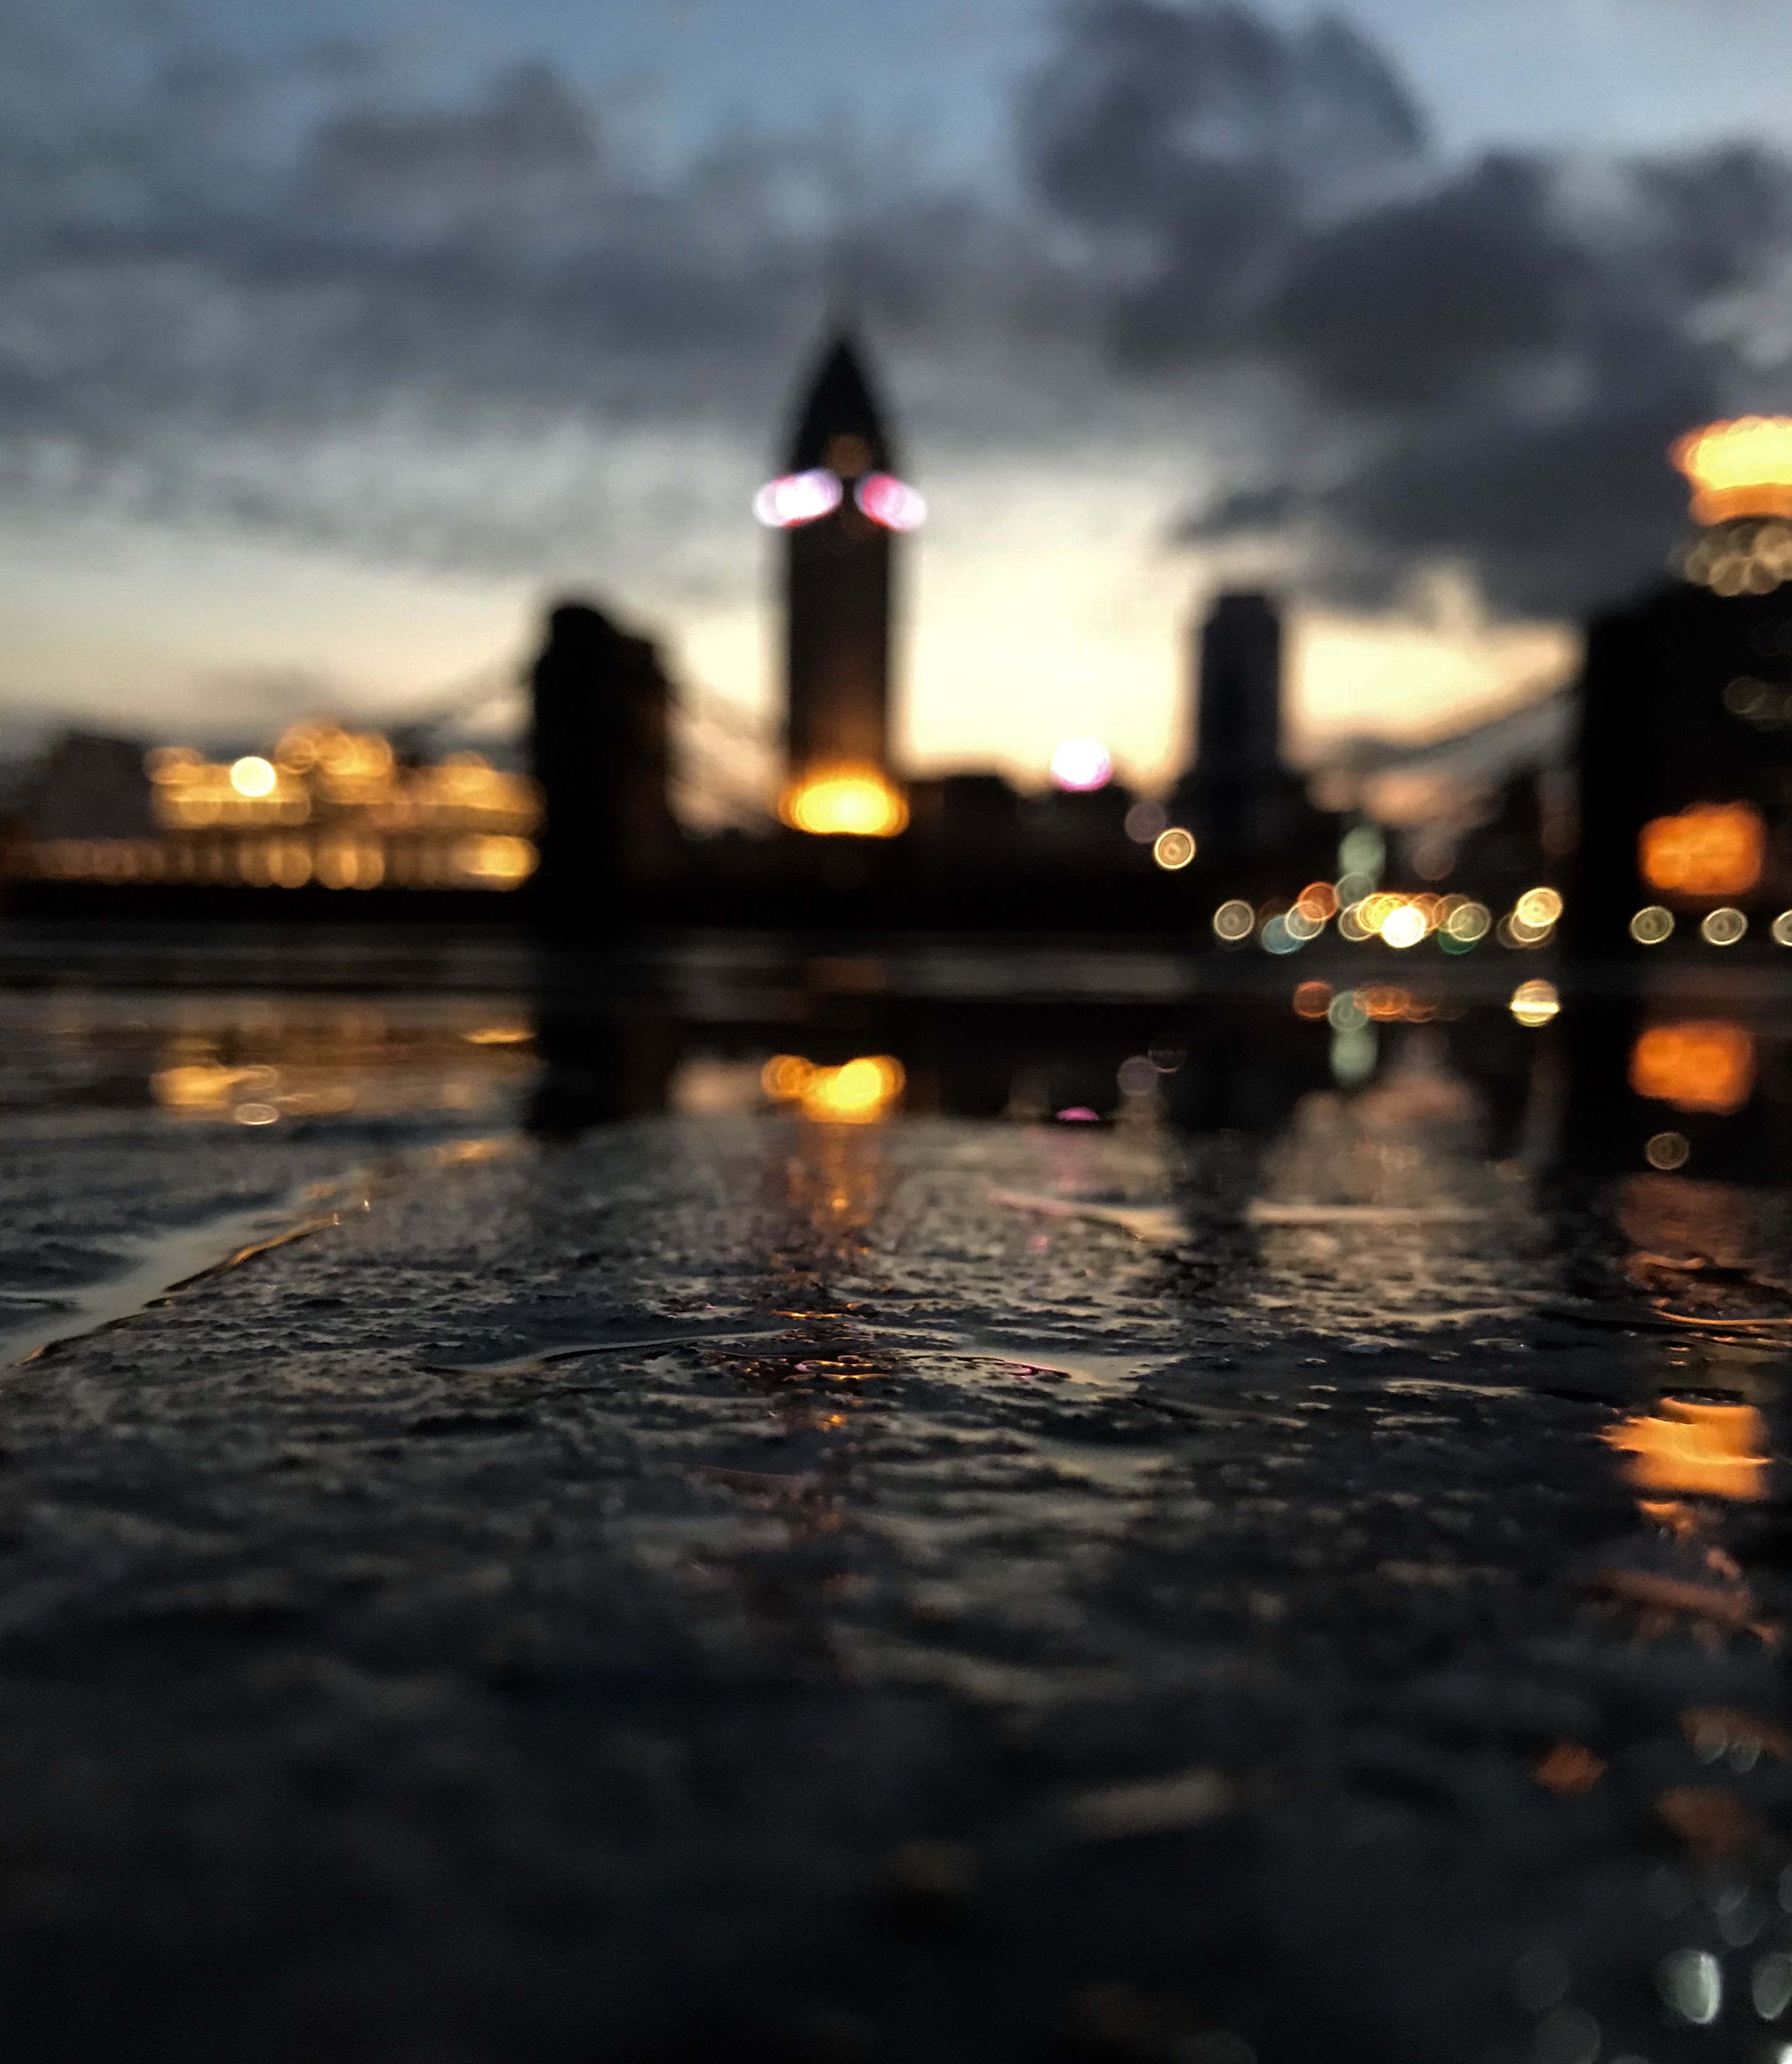
city, water, reflection, body of water, sky, evening, dusk, sunset, river, sea, cloud, night, dawn, sunrise, tower, tree, cityscape, calm